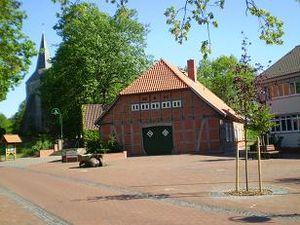
Steimbke est une municipalité allemande du land de Basse-Saxe et l'arrondissement de Nienburg/Weser. En 2014, elle comptait 2 419 hab.